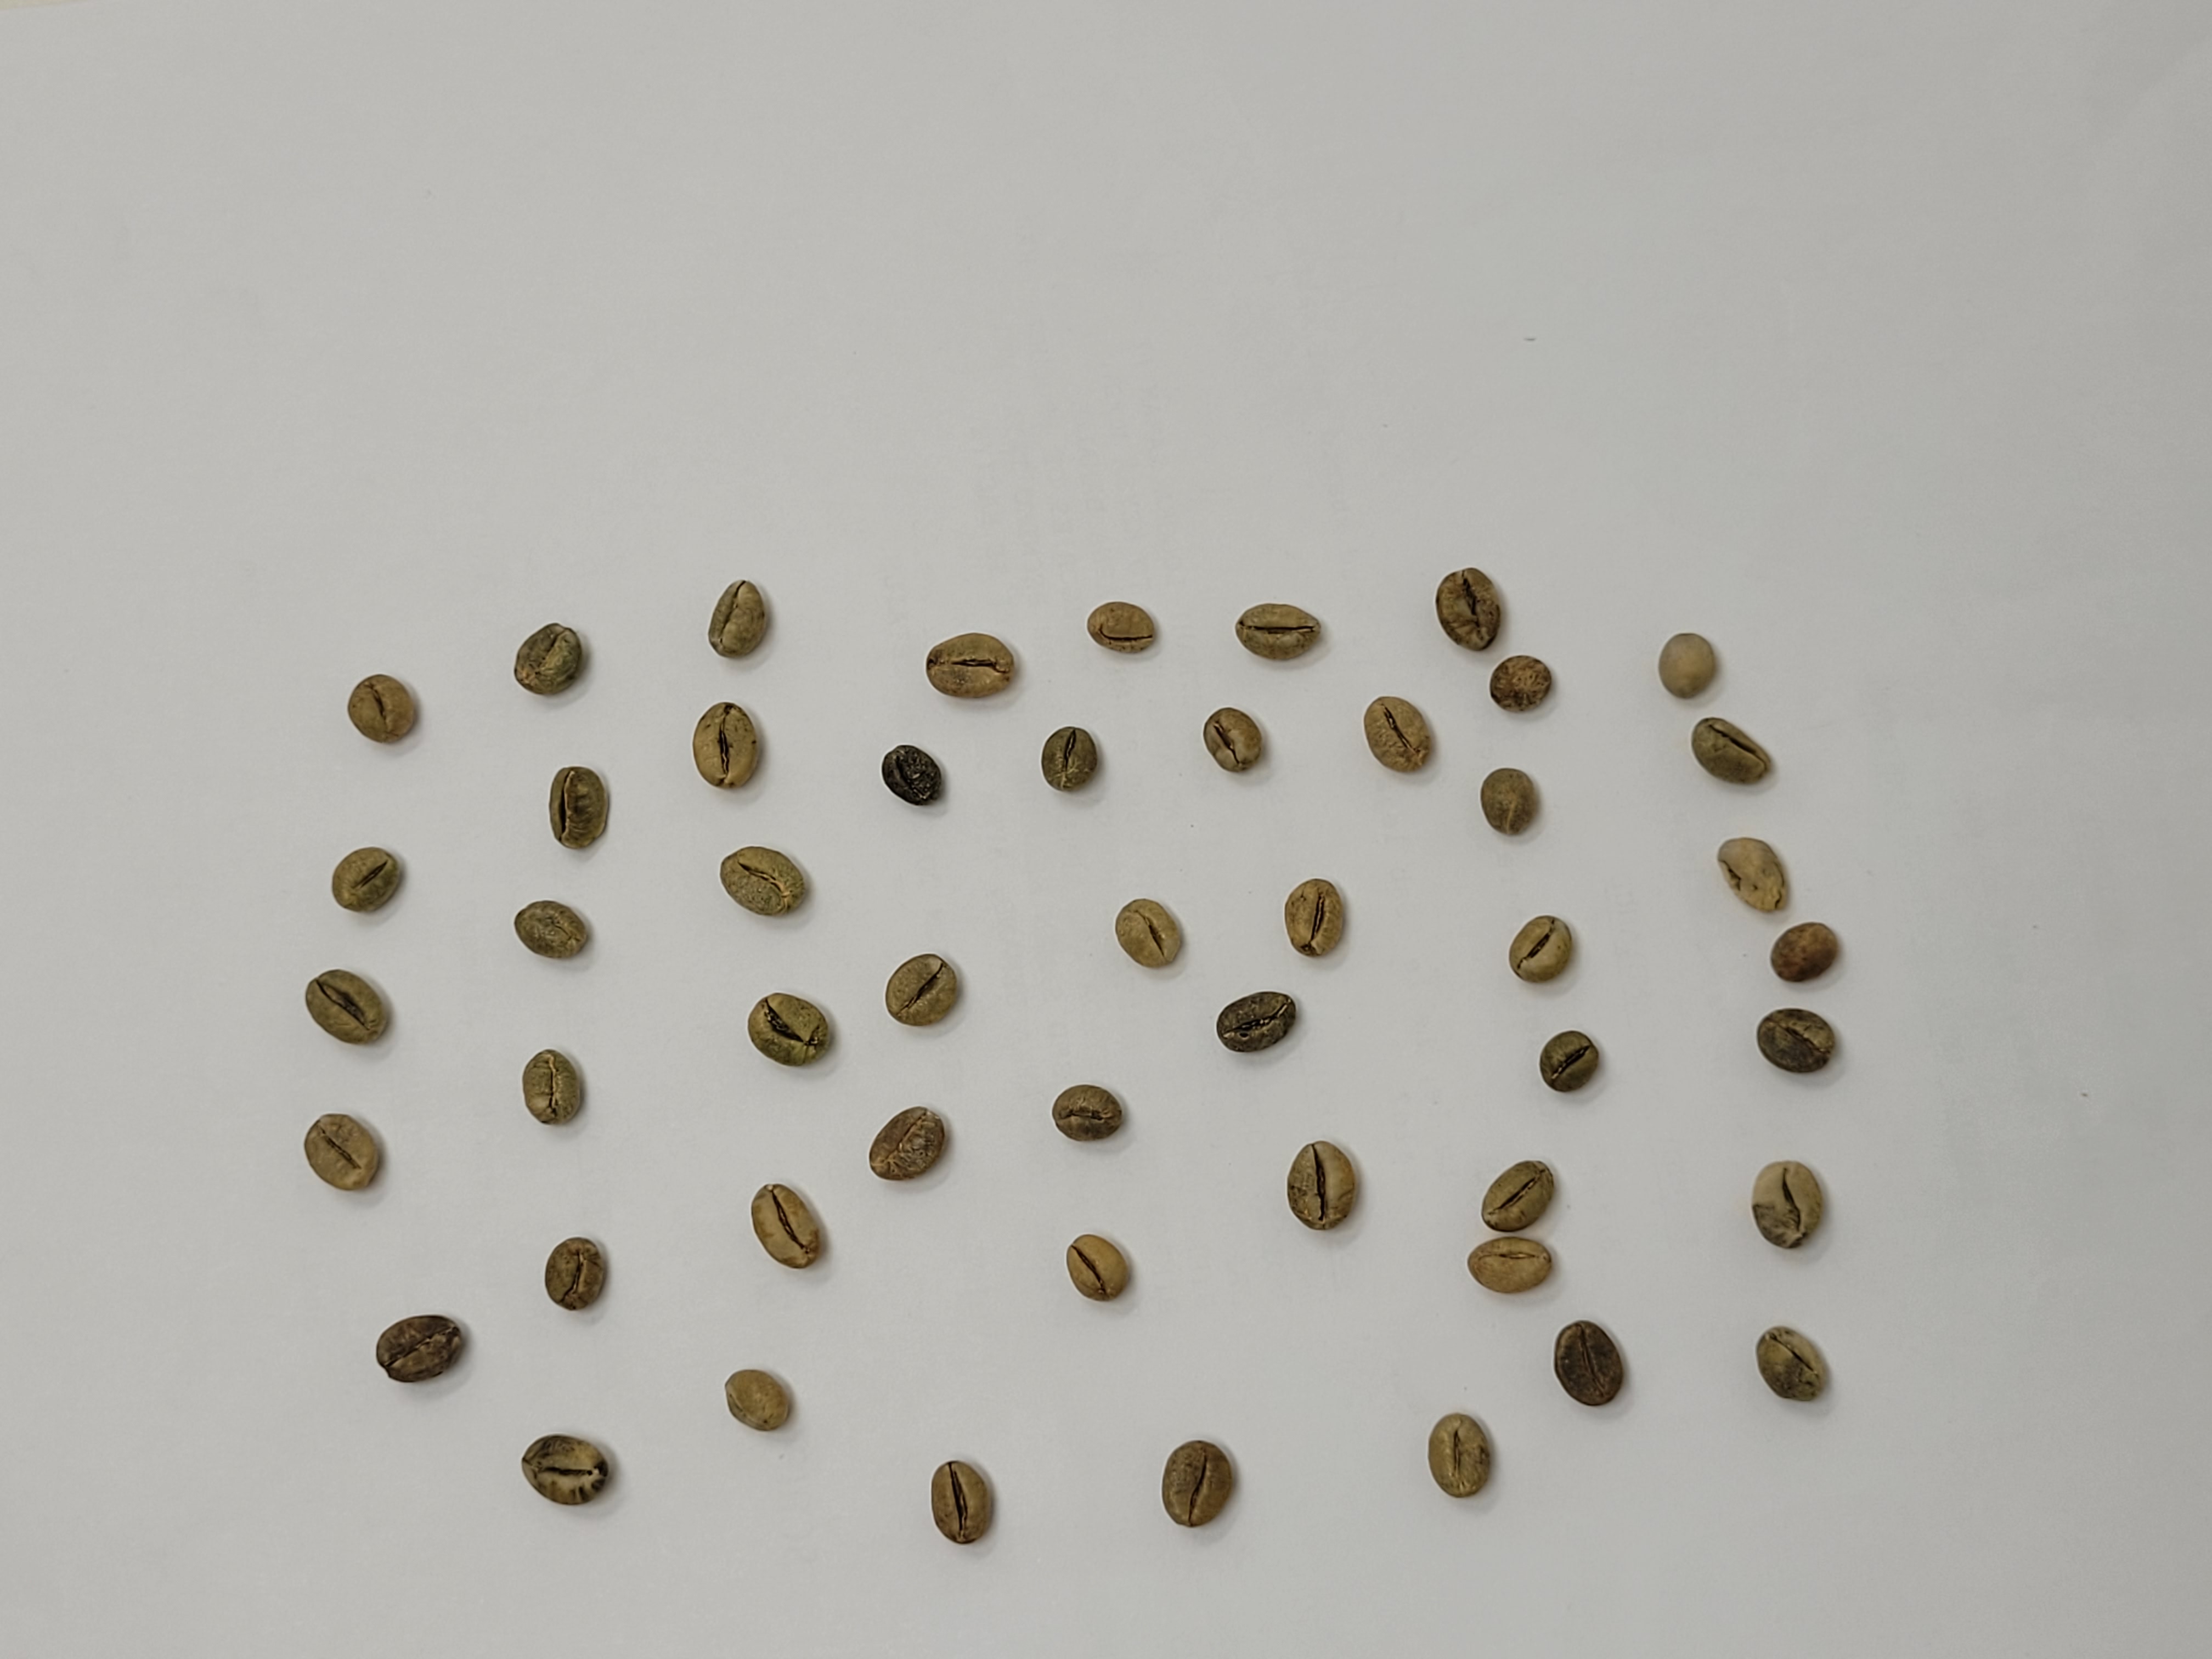
Coffee bean quality grade: PB-II